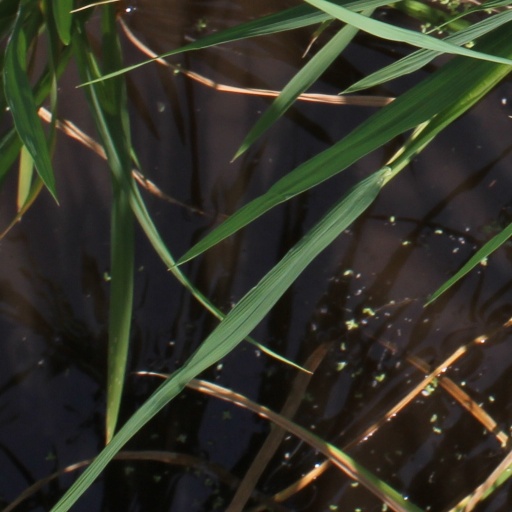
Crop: rice